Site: brandenburg
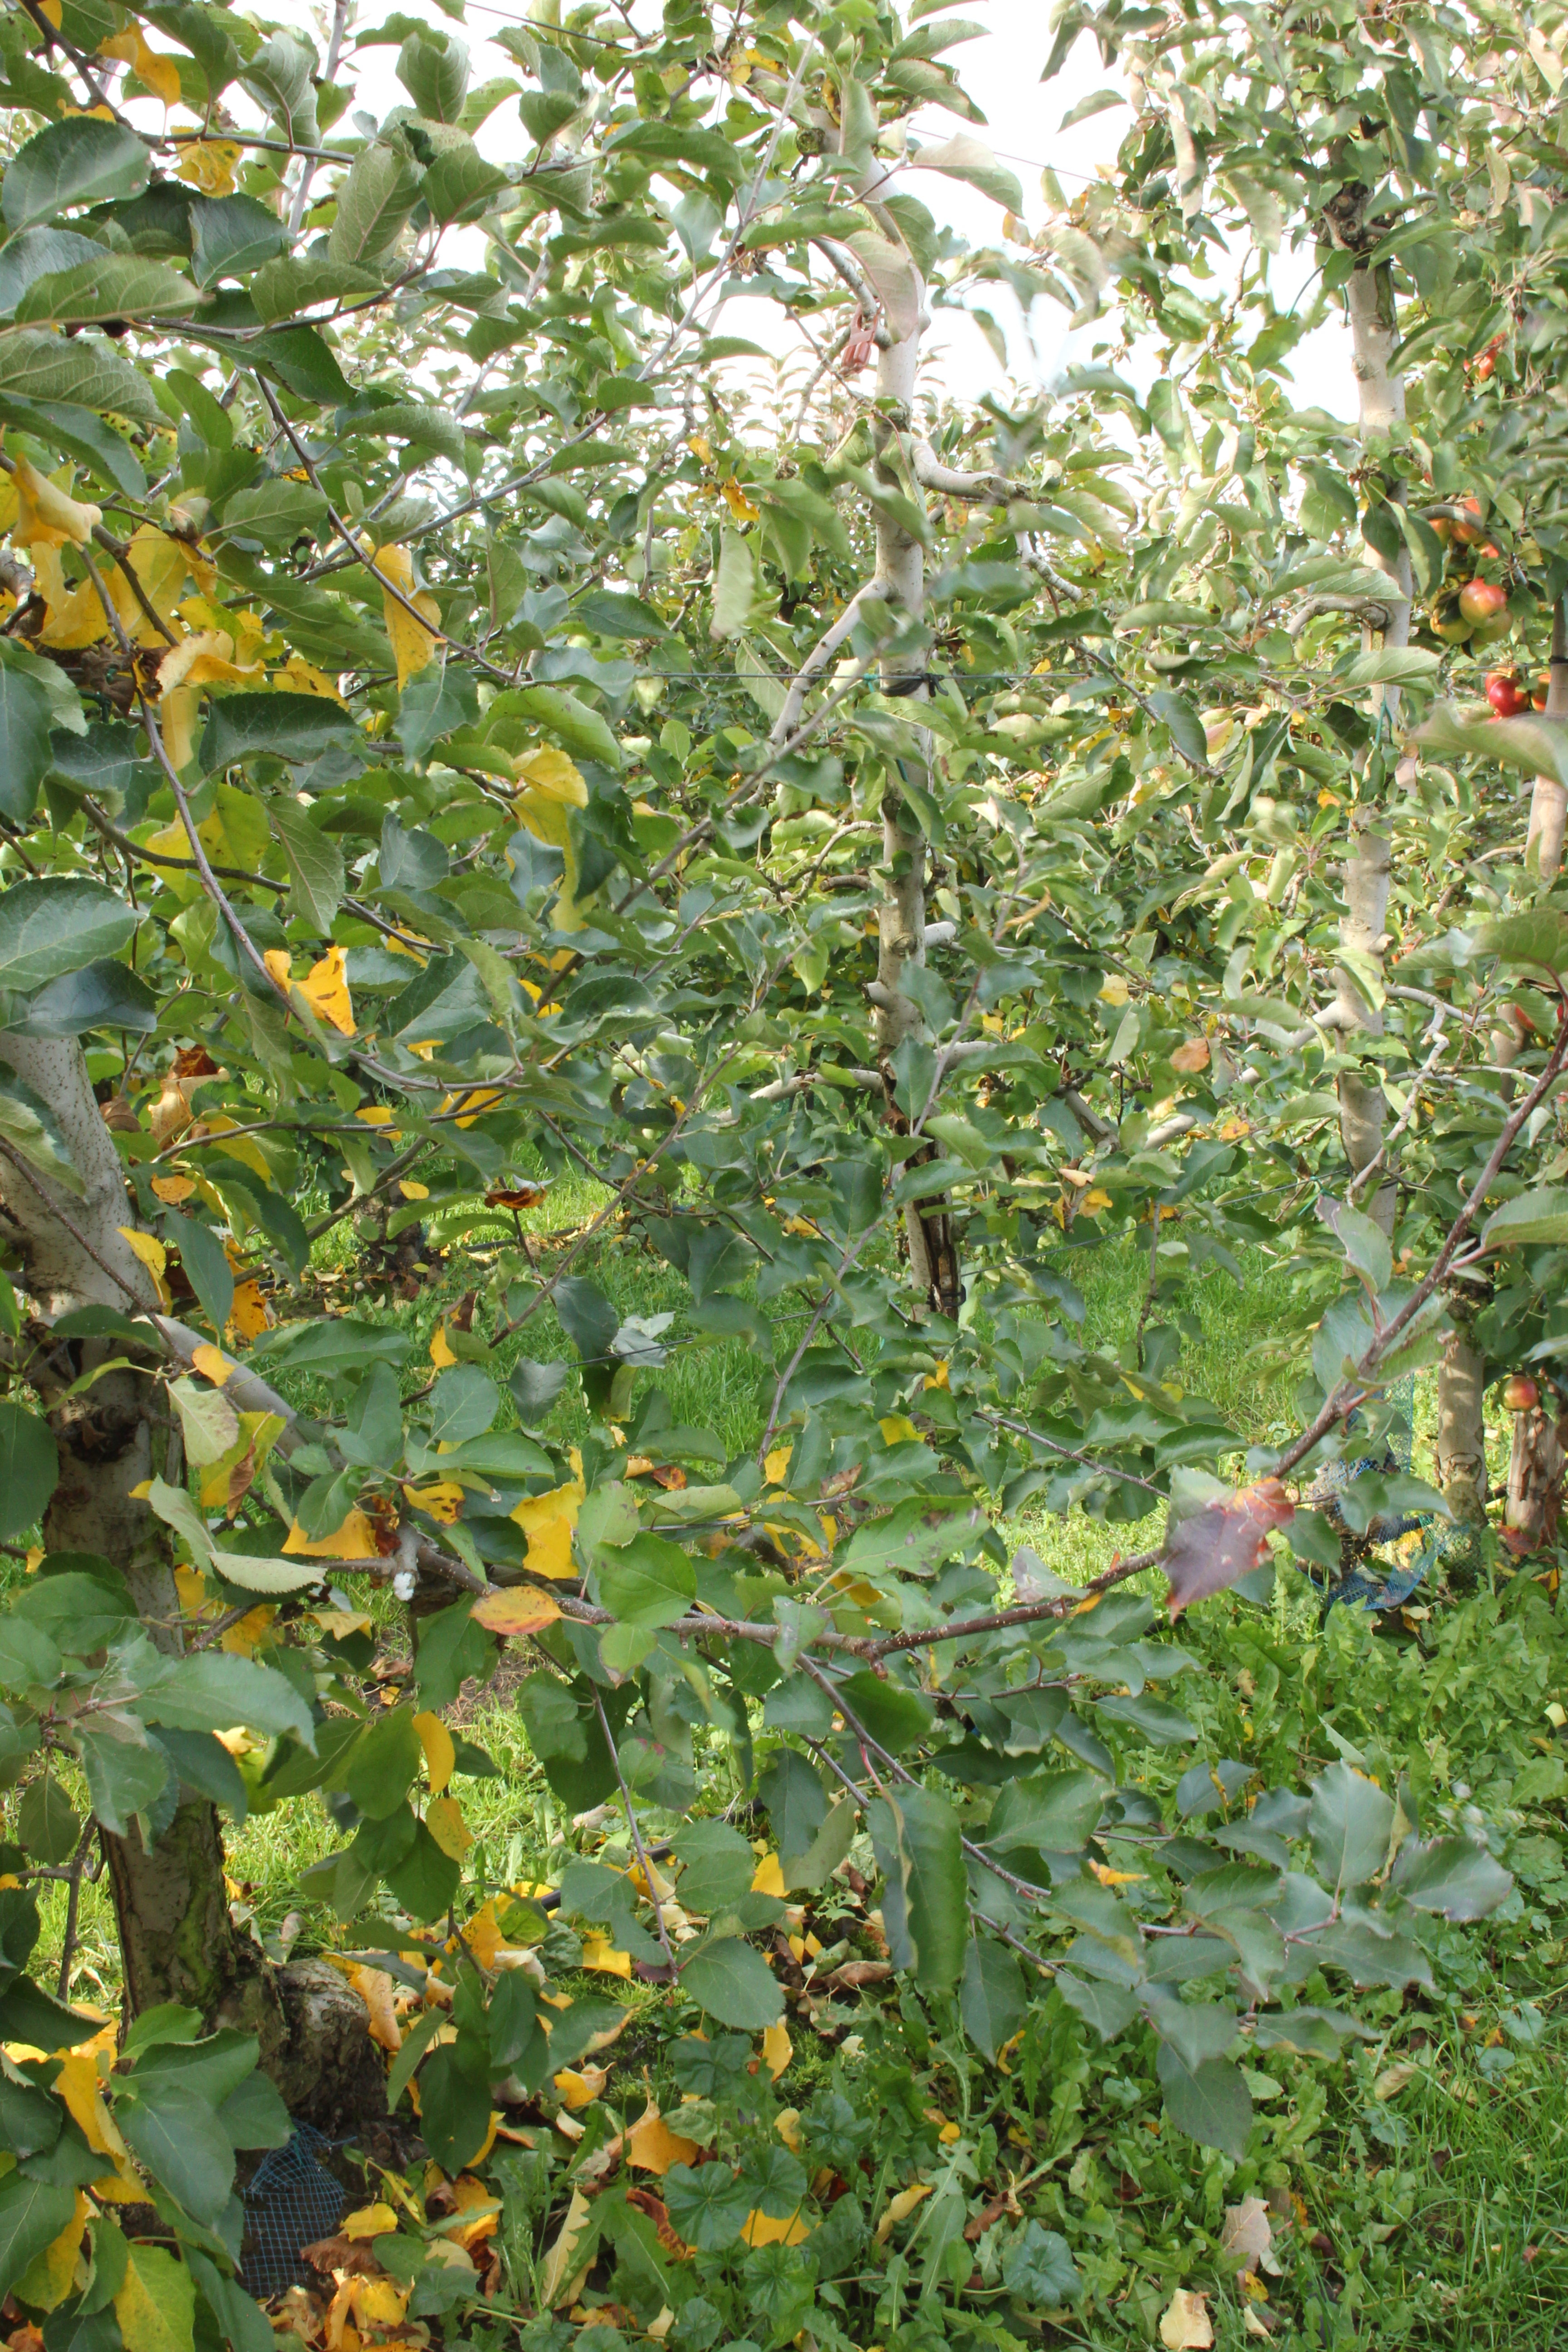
Growth stage (BBCH 91): Senescence, beginning of dormancy